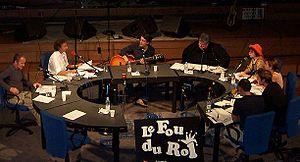
L'émission de radio Le fou du roi animée par Stéphane Bern sur France Inter en février 2003, avec pour invité l'auteur-compositeur-interprète Francis Cabrel. De gauche à droite
Stéphane Bern, né le 14 novembre 1963 à Lyon, est un animateur de radio et de télévision, acteur et écrivain franco-luxembourgeois.
Un chroniqueur est un collaborateur spécialement chargé au sein d'un journal, d'une émission de radio, de télévision ou sur un site Internet, d'aborder divers sujets de façon régulière.